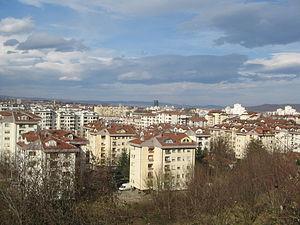
Obilićevo, est un quartier de Banja Luka en Bosnie-Herzégovine. Il est divisé en deux communautés locales, Obilićevo I et Obilićevo II. Au recensement de 1991, il comptait 19 090 habitants, dont une majorité relative de Serbes.